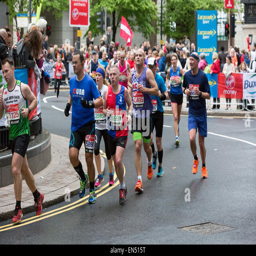
club , charity and ballot runners , running